Question: Please indicate a possible affordance area of the chair that can be used for sitting
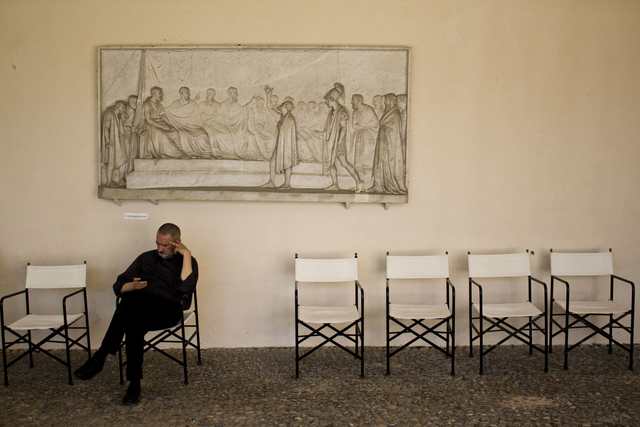
Answer: [8, 310.5, 73, 329.5]